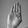
ASL letter: B